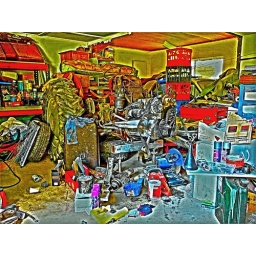
My mates shed. I might even find the kitchen sink in this lot.